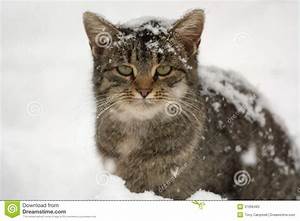
Label: gatto